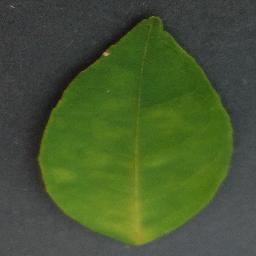
Label: Orange___Haunglongbing_(Citrus_greening)